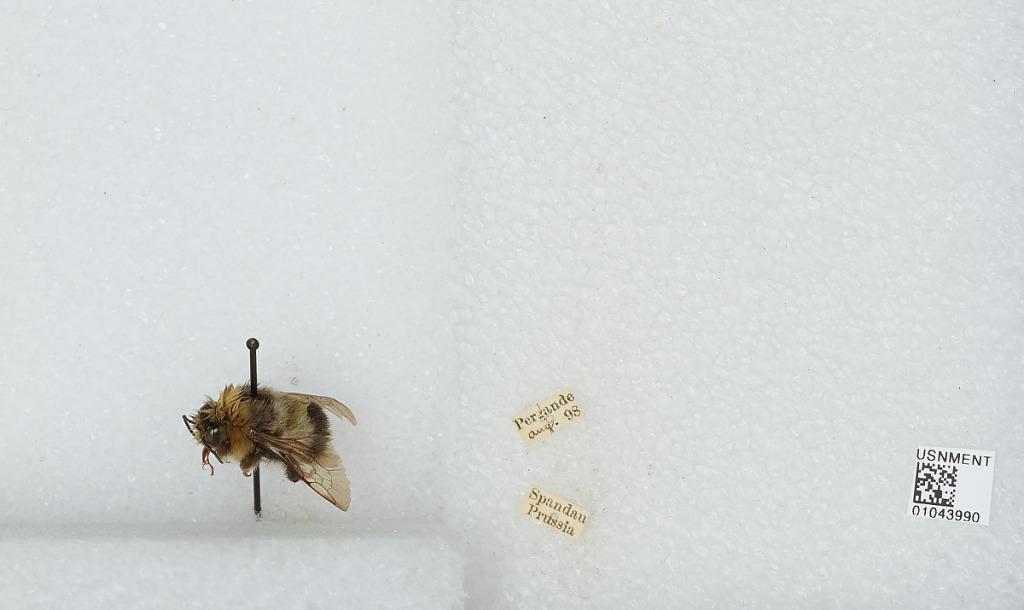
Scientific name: Bombus sp.
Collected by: Pergande
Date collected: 1898-8-
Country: Germany
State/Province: Berlin
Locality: Spandau
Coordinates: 52.55, 13.2